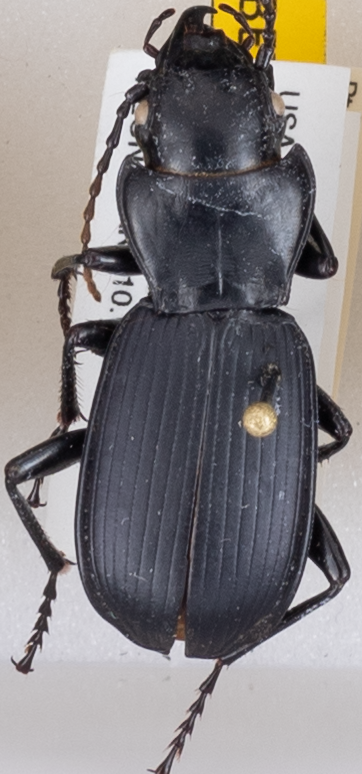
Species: Pterostichus lama
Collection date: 2019-08-05
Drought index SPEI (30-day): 0.746
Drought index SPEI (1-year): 0.54
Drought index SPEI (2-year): -0.03